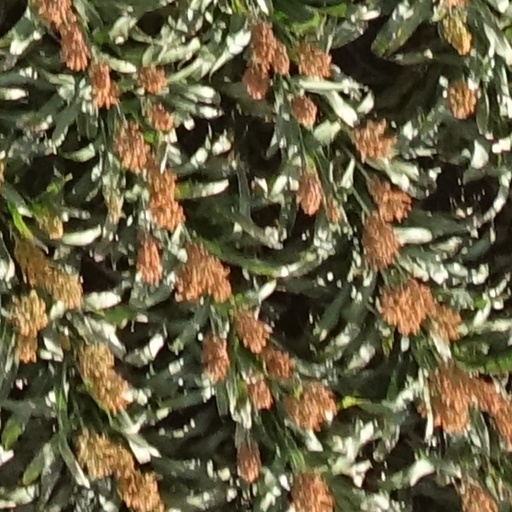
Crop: sorghum